1982 Lebanon War

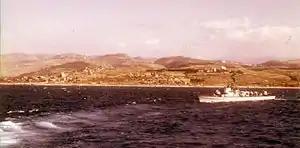
The Israeli Navy missile boat INS "Romach" off the coast of Lebanon, August 1982

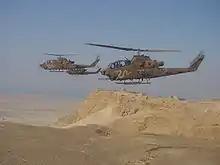
IAF Cobra gunships on military exercise. These attack helicopters were successfully employed against Syrian AFVs during the conflict.

As the two sides prepared for combat, the IDF deemed capturing the Beirut–Damascus highway to be of critical importance. With the Syrians in control of most of the highway, occupying the towns along the highway and to the north, the Israelis could not prevent Syrian and PLO forces from escaping or launch further operations into Beirut without risking a Syrian flanking attack, and the Israelis also wanted a clear transit to Christian-held eastern Beirut.